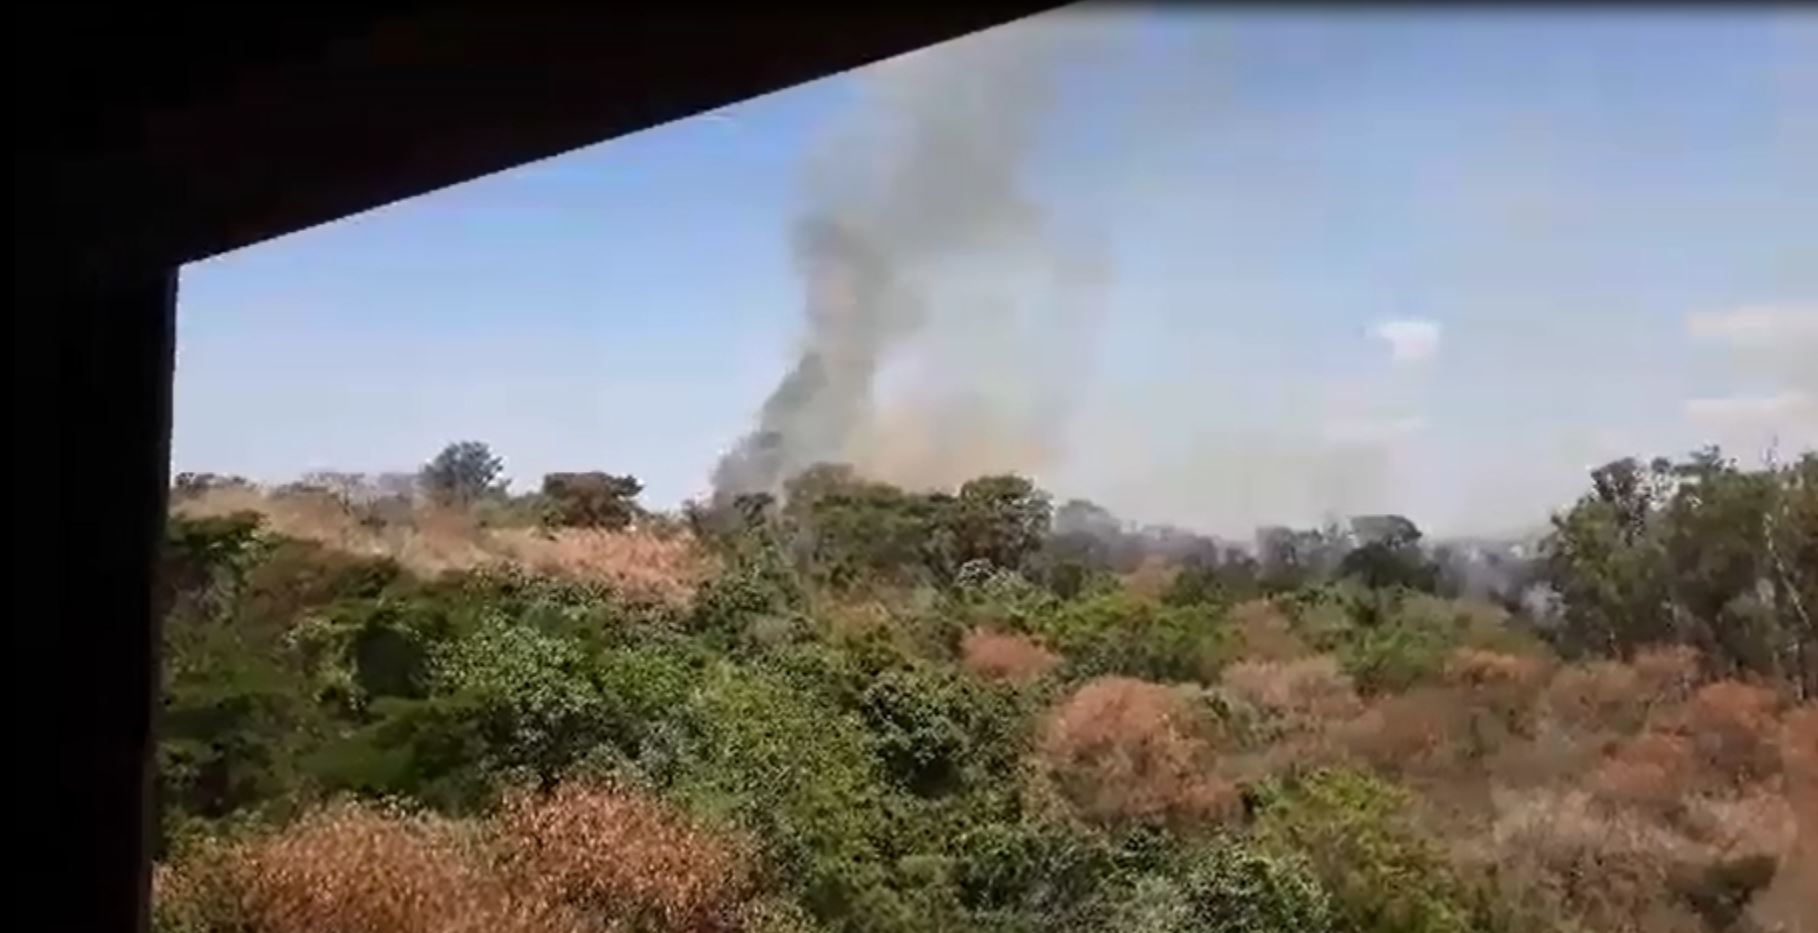
Fire: no
Smoke: yes